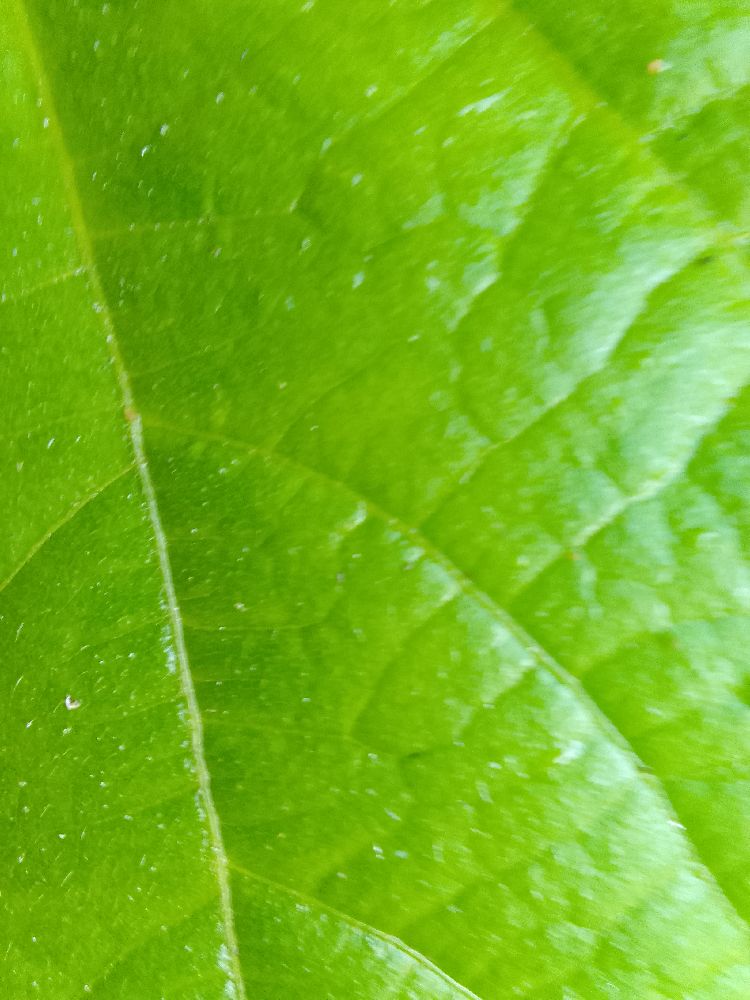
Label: healthy